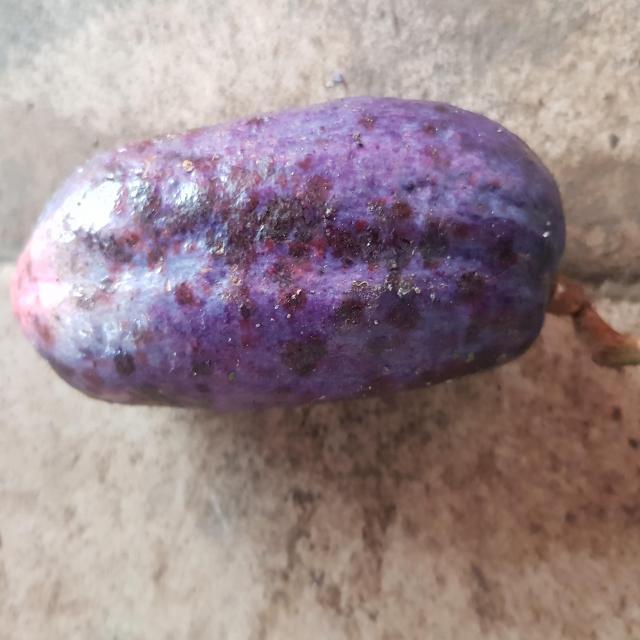
Plum grade: unaffected